7/27

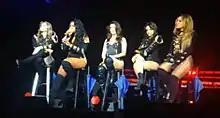
Five young women wearing black clothing sitting on tall chairs in a line on a stage.

In conversation with "Billboard", Epic Records' chairman and CEO L.A. Reid said "7/27" reflected the music that was predominating and growing into the mainstream in 2015 and early 2016, describing the album as a "modern" pop project. He affirmed that the group adapted their music to the current sound of radio at the moment, exemplifying the album "Purpose" (2016) by Justin Bieber and the music of DJs Calvin Harris, Skrillex and Diplo. "7/27"s production can be considered more commercially viable than that of Fifth Harmony's previous album "Reflection". Representing an extension of the band's musical catalog, much of the album consists of Electronic dance music (EDM) and tropical house, and like "Reflection", this album incorporates urban contemporary music genres like R&B, hip hop and trap music. The album also has a funk-inspired track. Gerrick D. Kennedy from "Los Angeles Times" commented that the group explored more "radio trends on the bulk of the album"; while, "The Atlantic"s Spencer Kornhaber said the sound on the album was becoming "very familiar to the average radio listener".